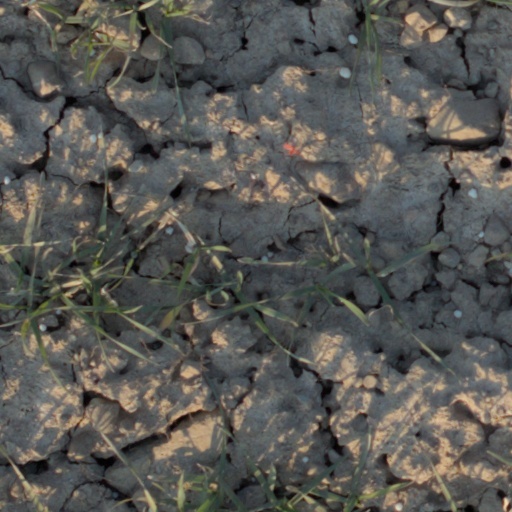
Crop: wheat